Wanda Stopa

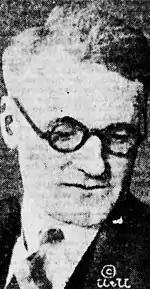
Kenley Smith, Stopa's lover

Stopa was born in Warsaw, Poland, in 1900. She emigrated to the United States with her parents and siblings, ending up in Chicago's Little Poland neighborhood. Her father was a clay sculpture modeler in Chicago and her mother came from a prominent Polish family. While living in her parents' rigidly conformist home, she studied at The John Marshall Law School, passed the bar exam and became Chicago's youngest and first woman assistant U.S. district attorney. Others described her as extremely smart and of a dominating emotional nature.